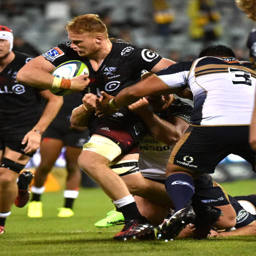
person gets away during the match .